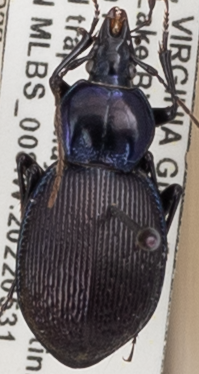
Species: Sphaeroderus stenostomus lecontei
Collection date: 2022-05-31
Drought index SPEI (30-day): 0.47
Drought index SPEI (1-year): -0.71
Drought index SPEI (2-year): -0.1